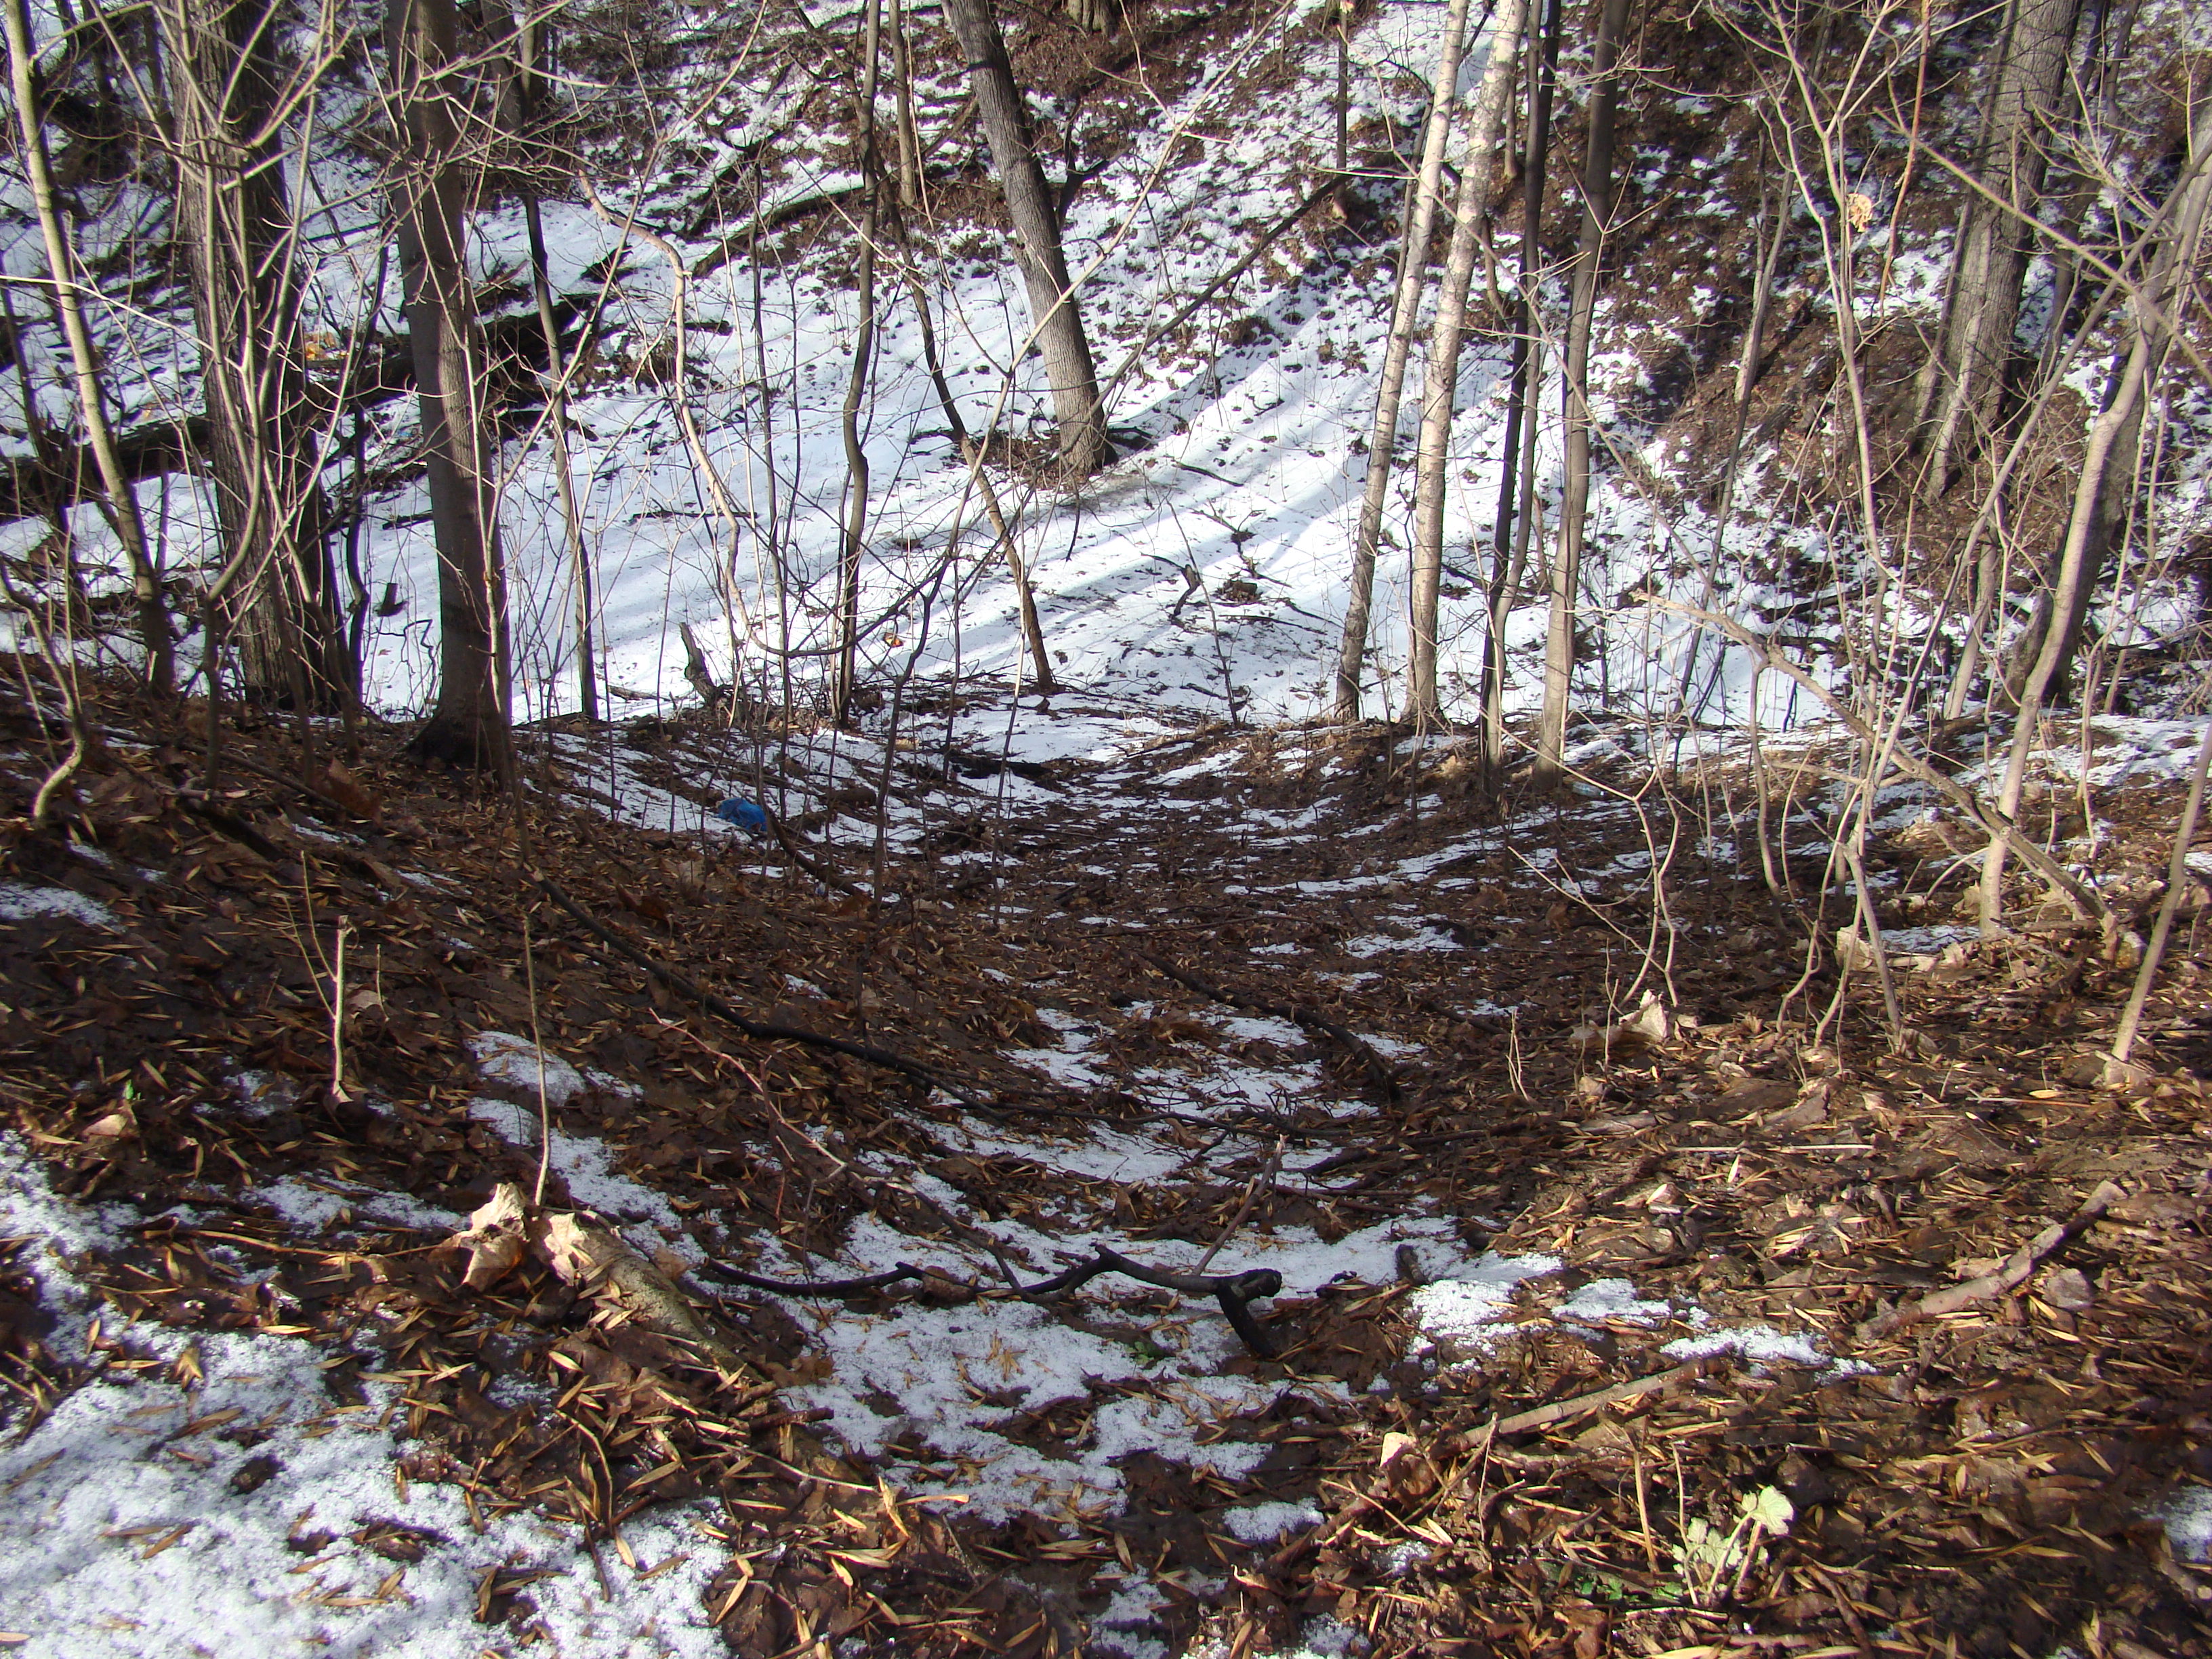
tree, nature, forest, wilderness, snow, winter, trail, season, sony, moscow, russia, woodland, moskau, dsc, h9, dsch9, geological phenomenon